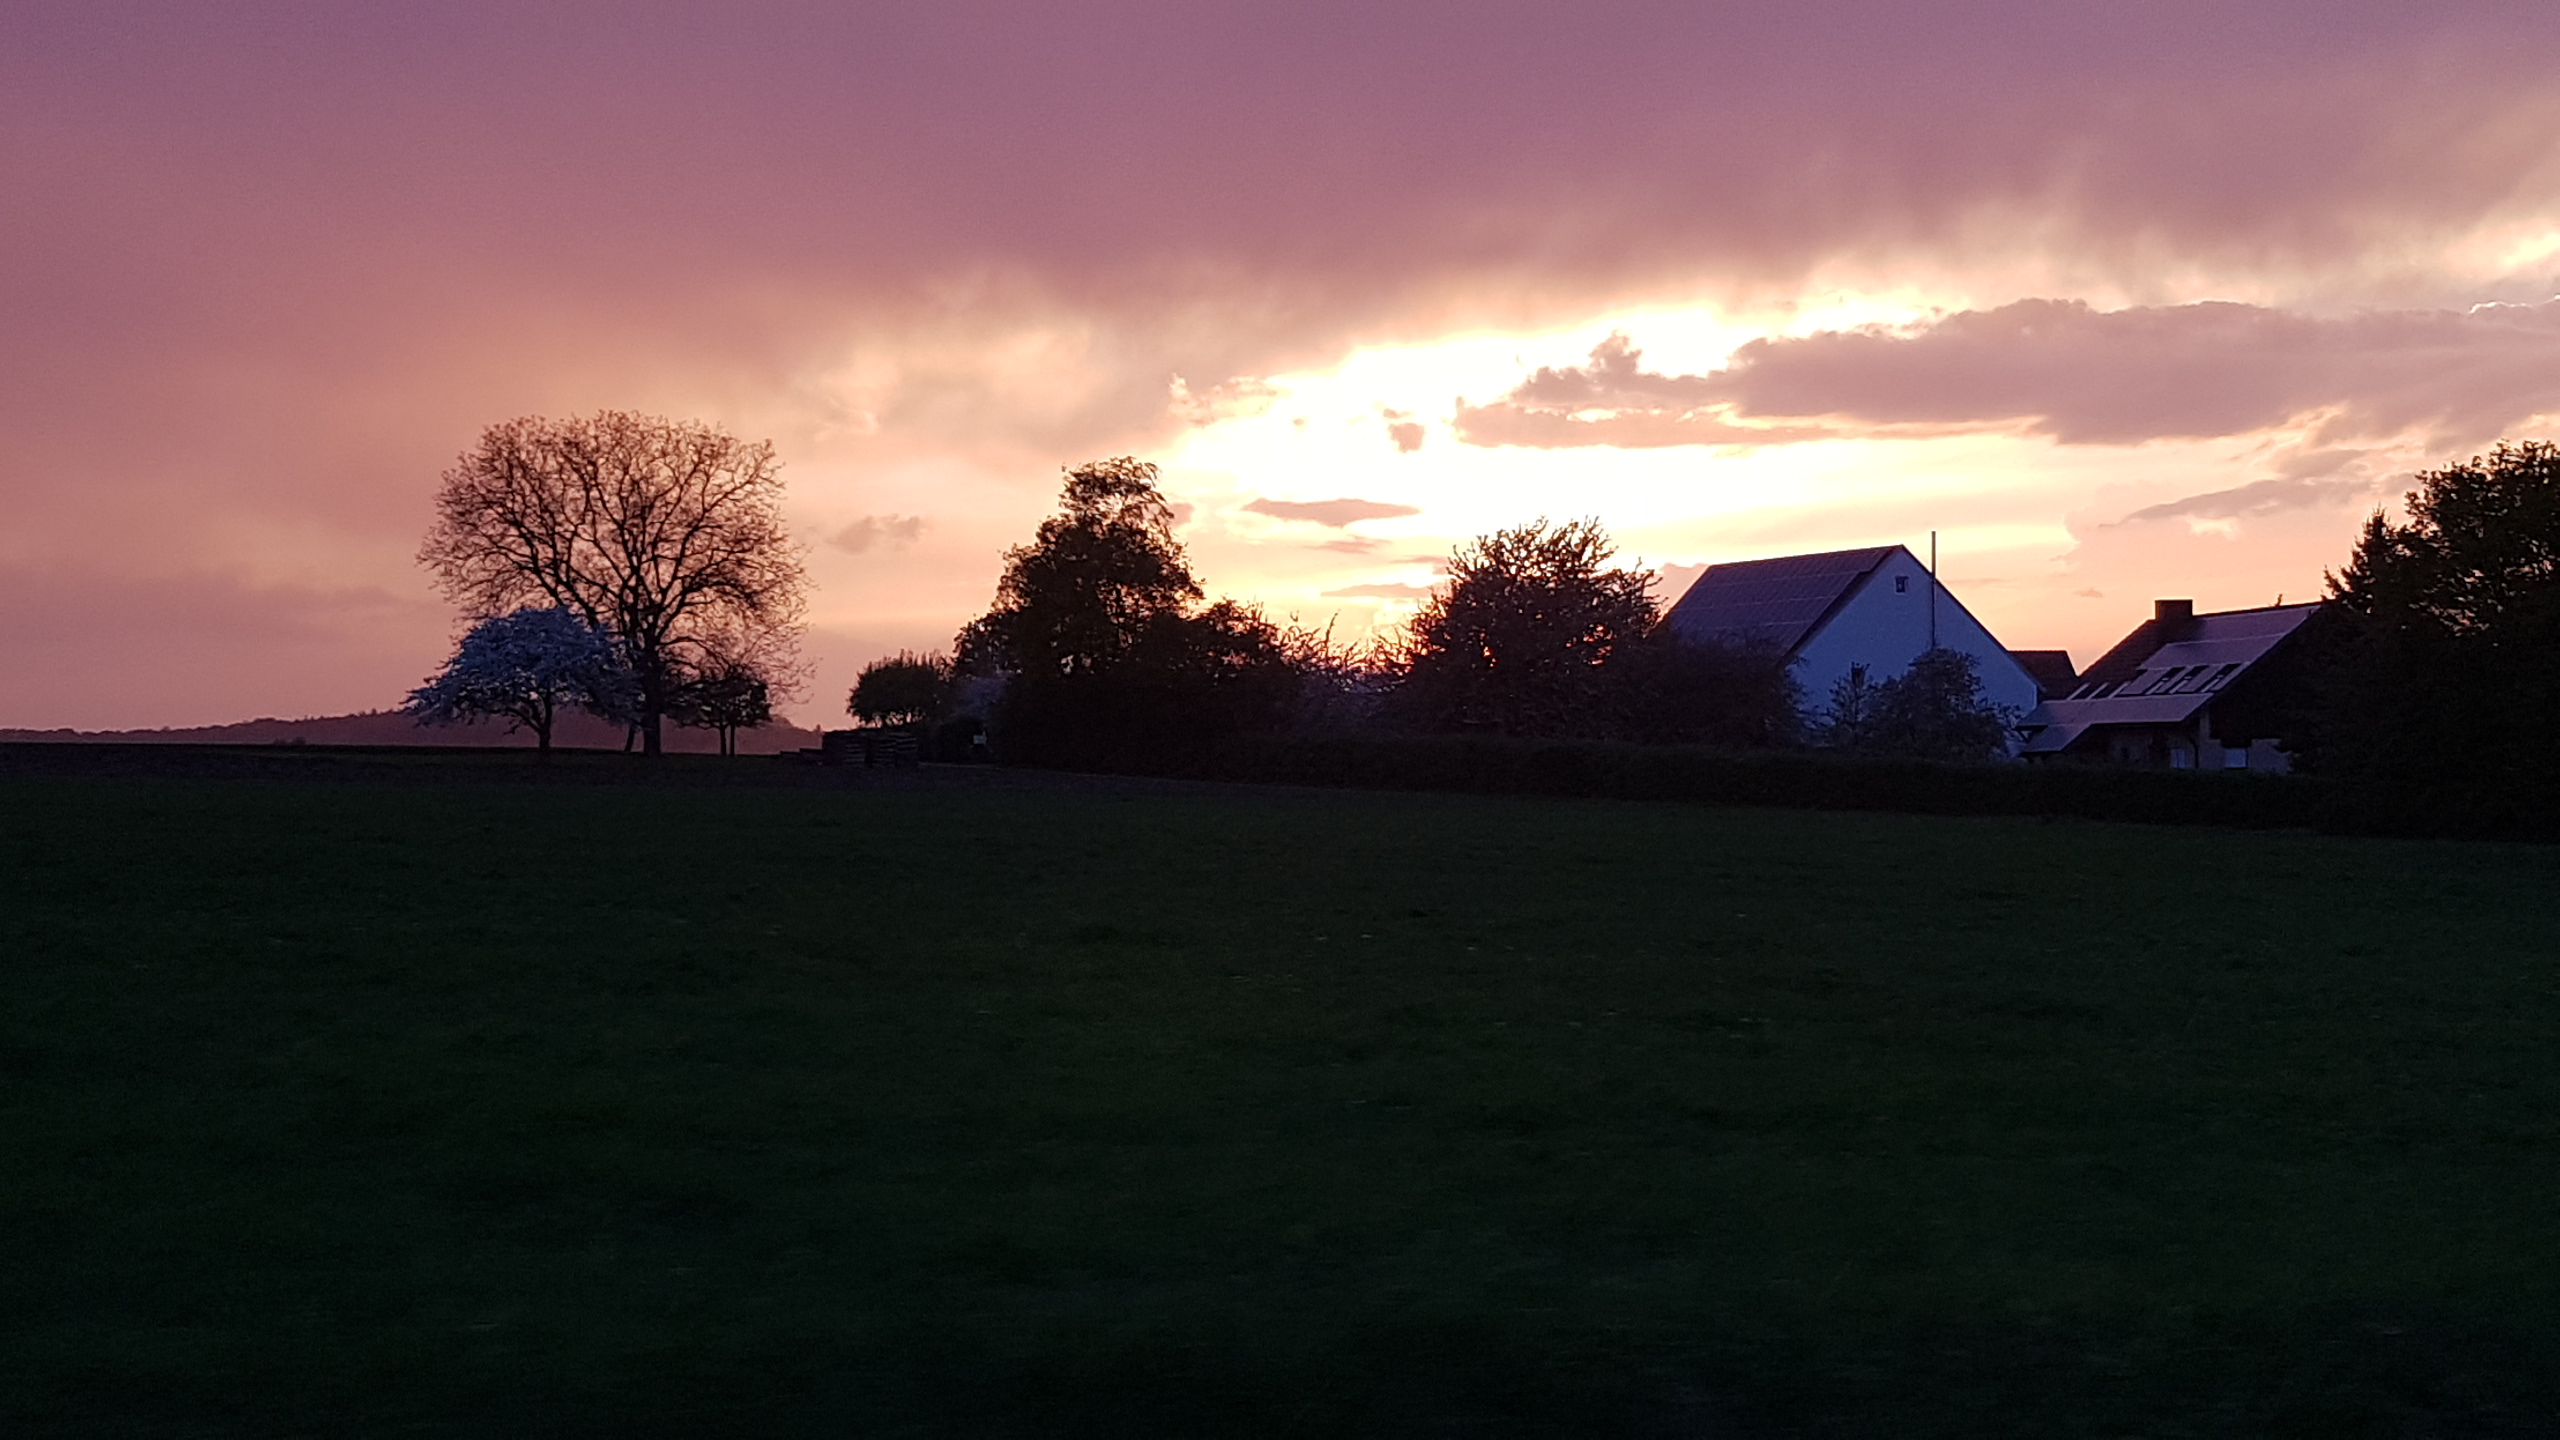
pink, dawn, sunset, clouds, village, sky, cloud, natural landscape, tree, evening, atmospheric phenomenon, horizon, morning, dusk, atmosphere, sunrise, rural area, grass, landscape, sunlight, house, mountain, afterglow, farm, field, grassland, hill, pasture, winter, meteorological phenomenon, cumulus, plain, meadow, night, red sky at morning